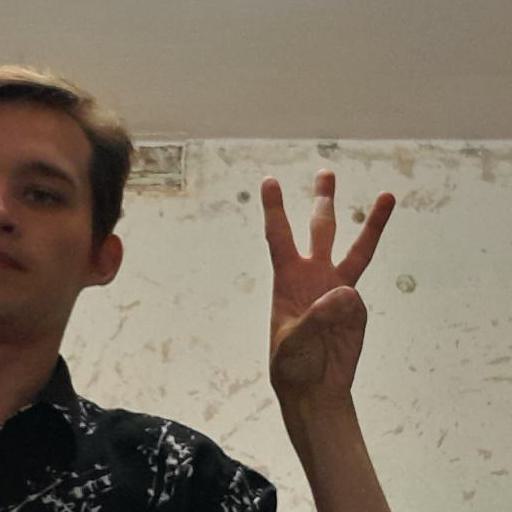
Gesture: three